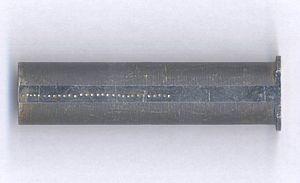
La trempabilité d'un alliage métallique est la profondeur à laquelle un matériau est durci après l'avoir soumis à un processus de traitement thermique. Il s’agit d’une propriété importante pour le soudage car elle est inversement proportionnelle à la soudabilité, c’est-à-dire à la facilité de soudage d’un matériau.